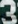
Number: 3